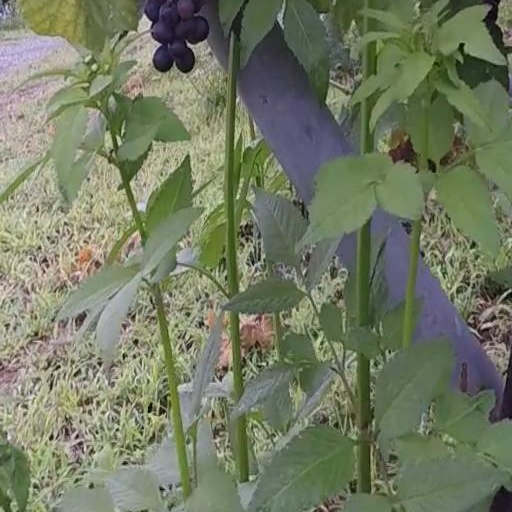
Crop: grape